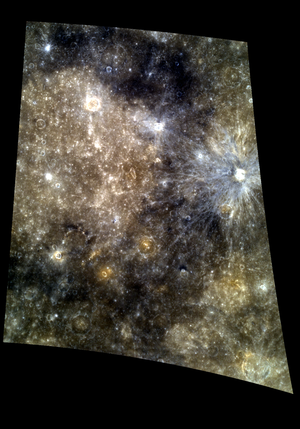
Tolstoï est un grand et ancien cratère d'impact sur Mercure. Il a été nommé d'après Léon Tolstoï. L'albédo Solitudo Maiae semble être associé à ce cratère.